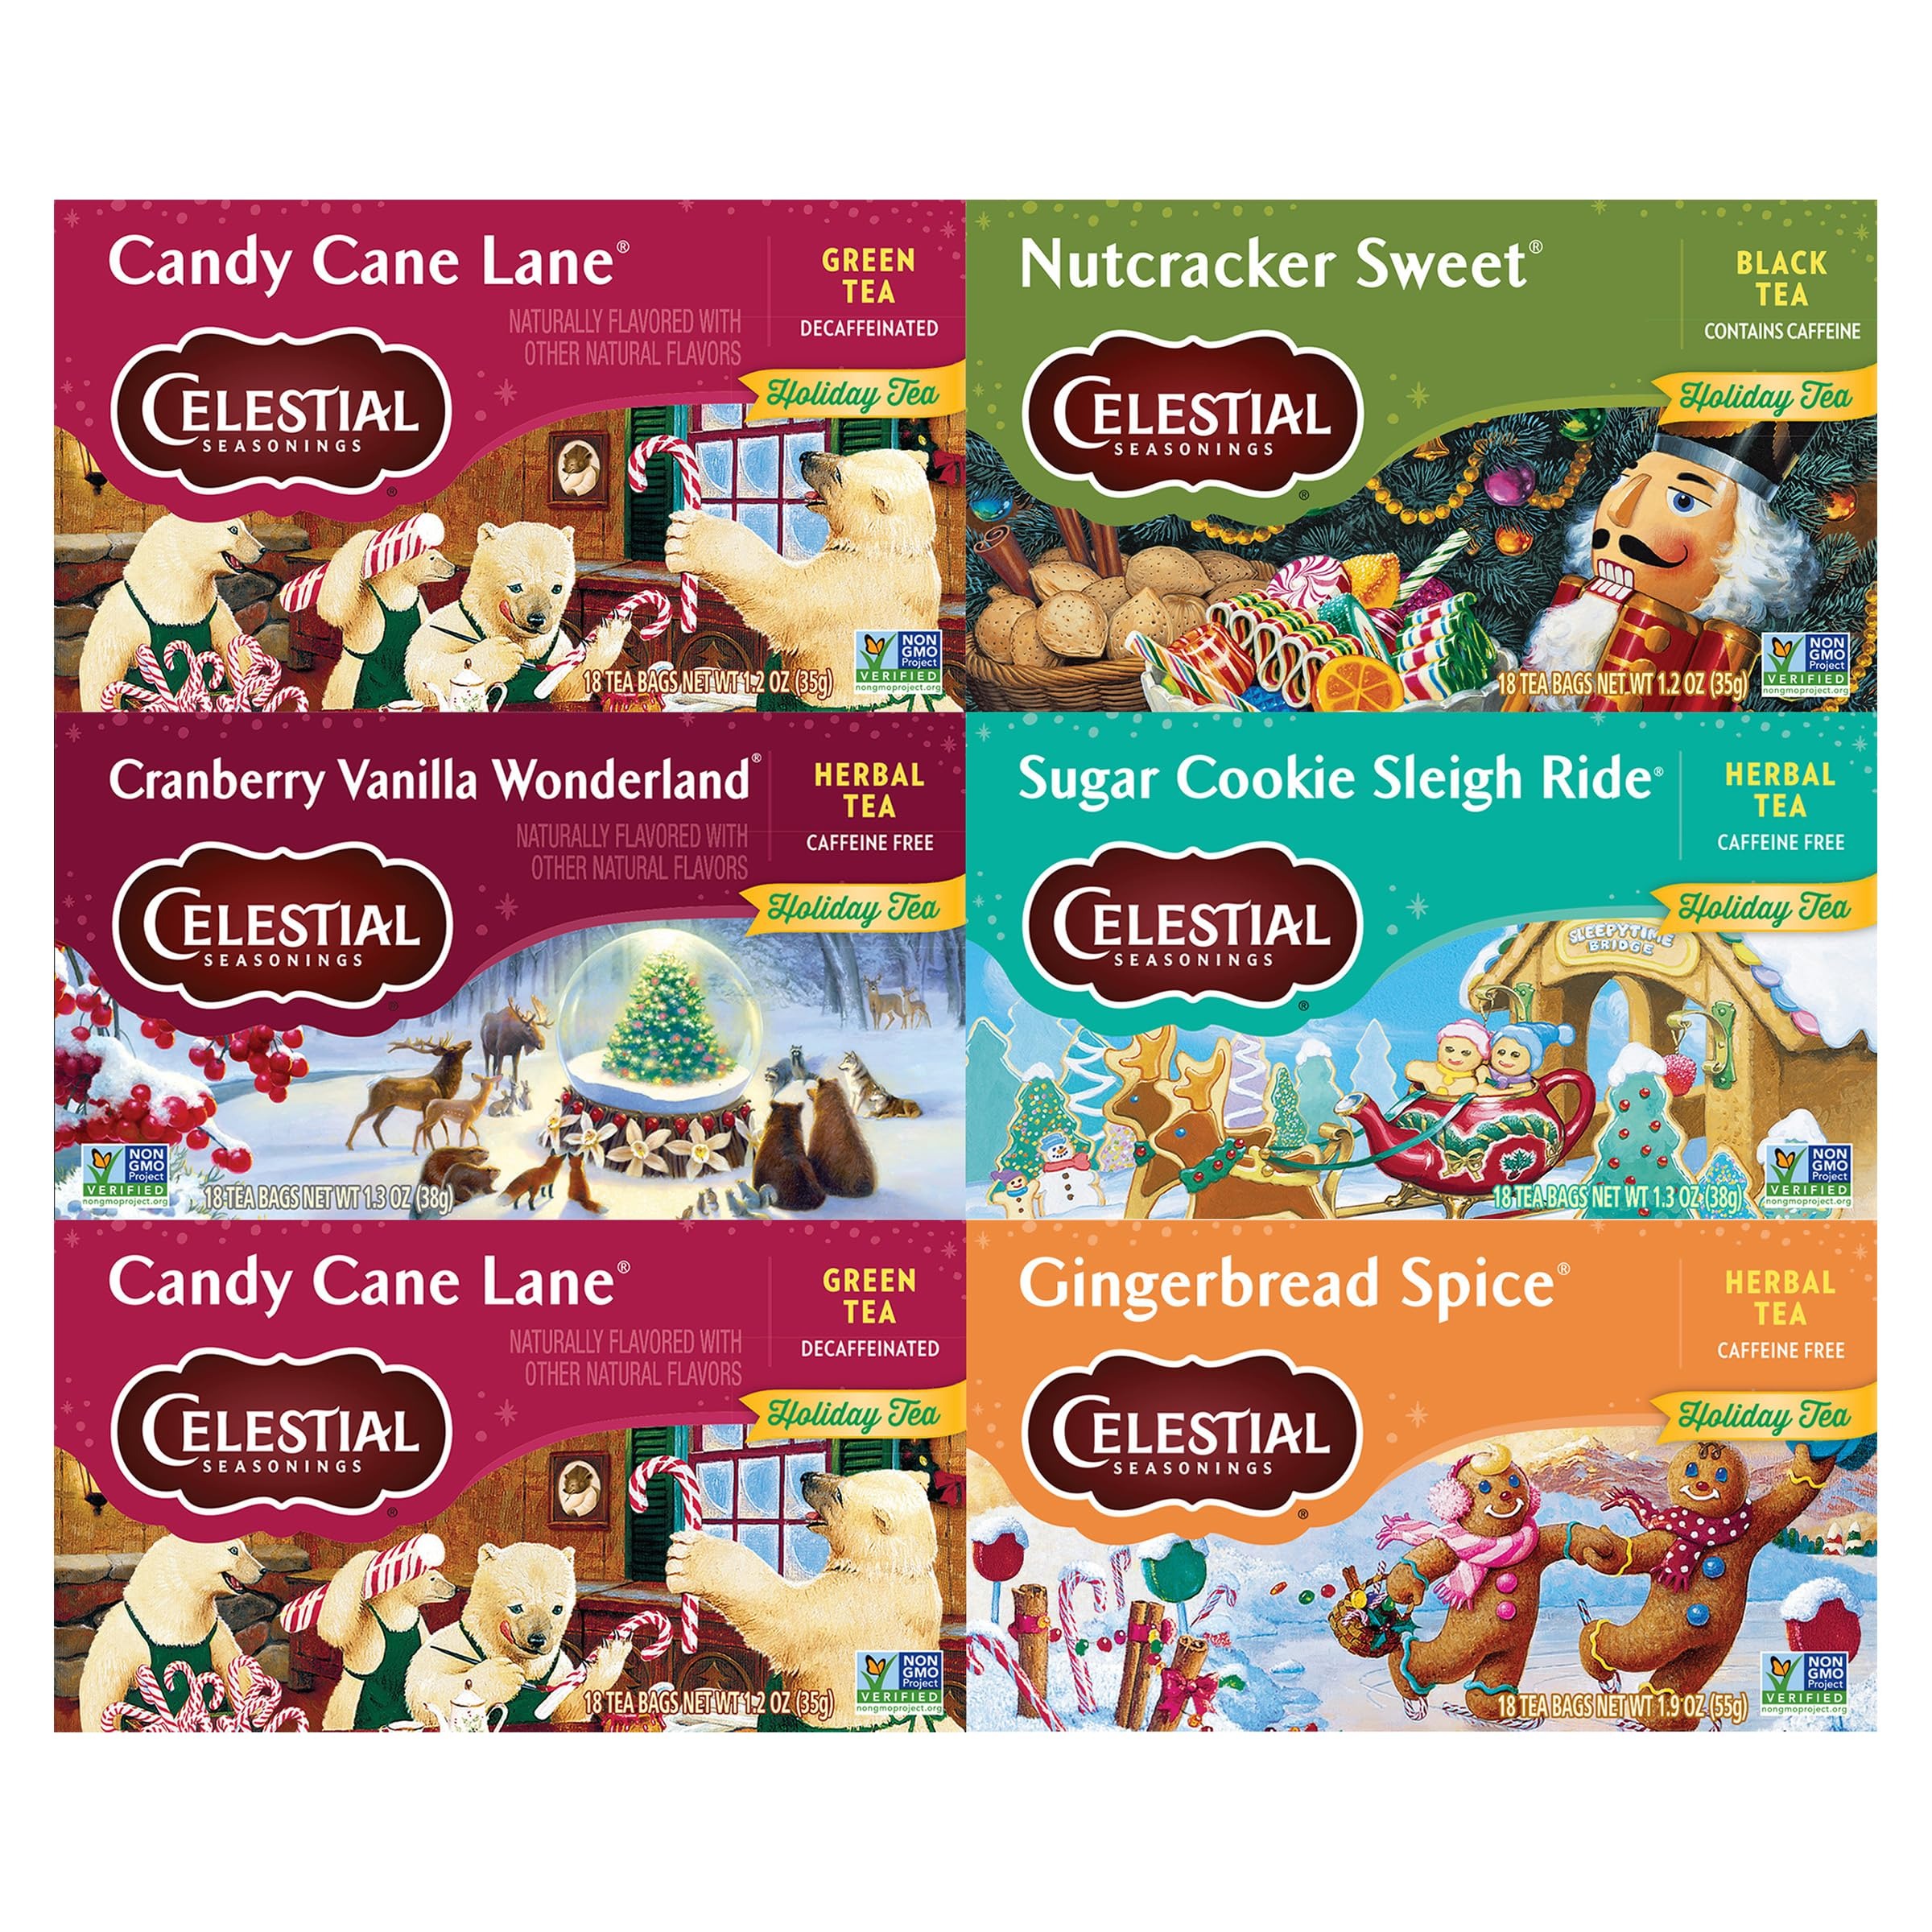
Item Name: Celestial Seasonings Holiday Tea Sampler Herbal Variety Pack, Caffeine Free, 18 Tea Bags Box (Pack of 6)
Bullet Point 1: Herbal: Our holiday herbal tea collection brings together five of our most festive teas: Two Candy Cane Lane, Gingerbread Spice, Nutcracker Sweet, Cranberry Vanilla Wonderland, and Sugar Cookie Sleigh Ride.
Bullet Point 2: Thoughtful Sourcing: Most of our herbs, botanicals, teas, and fruits are purchased directly from farmers around the world.
Bullet Point 3: Quality Ingredients: We blend our teas from the finest ingredients, with no artificial flavors or colors.
Bullet Point 4: Minimal Packaging: We use tea bags without strings, tags, or staples to divert waste from landfills. Plus, we print on 100% recycled paperboard (35% post-consumer content).
Bullet Point 5: Your Perfect Cup: Steep the tea bag in hot water for 4-6 minutes and remove the bag.
Value: 108.0
Unit: Count

Price: 25.89